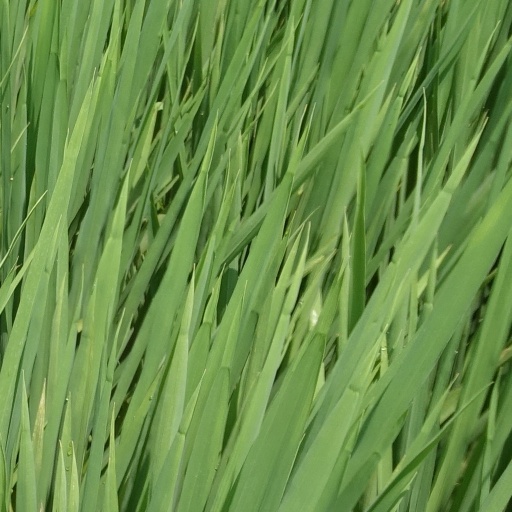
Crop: rice